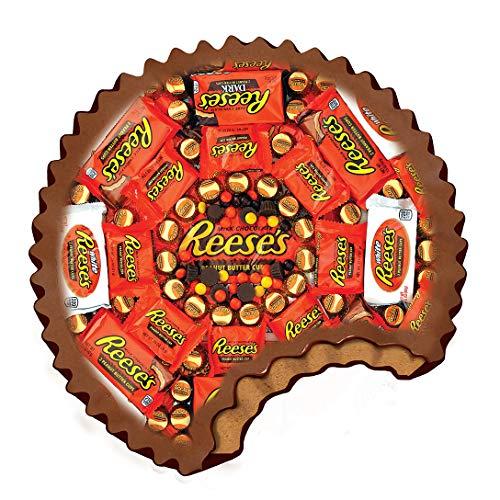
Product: MasterPieces Hershey's Shaped Collection Jigsaw Puzzle, Reese's, 500 Pieces
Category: Toys & Games | Puzzles | Jigsaw Puzzles
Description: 500 pieces in finished 22 inch x 22 inch Reeses shaped puzzle.
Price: $14.99
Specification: ProductDimensions:2x8x8inches|ItemWeight:15.8ounces|ShippingWeight:1pounds(Viewshippingratesandpolicies)|DomesticShipping:ItemcanbeshippedwithinU.S.|InternationalShipping:ThisitemcanbeshippedtoselectcountriesoutsideoftheU.S.LearnMore|ASIN:B06XGRBC7R|Itemmodelnumber:31721|Manufacturerrecommendedage:13yearsandup